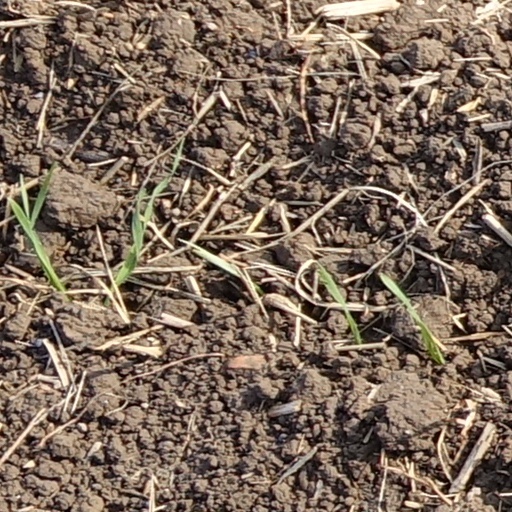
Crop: wheat